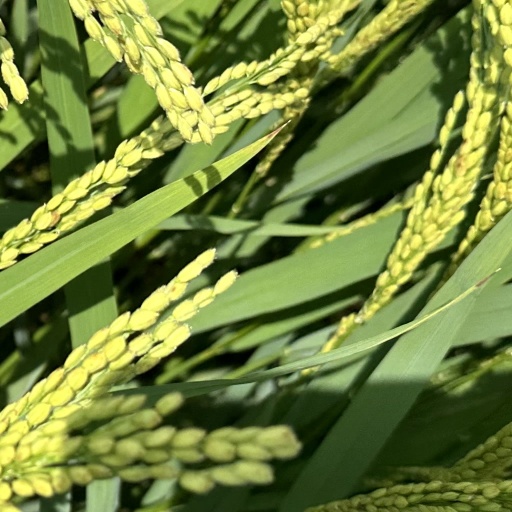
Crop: rice